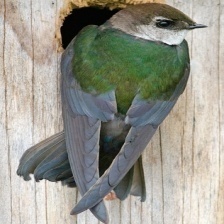
Species: VIOLET GREEN SWALLOW
Scientific name: TACHYCINETA THALASSINA